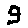
Label: 9